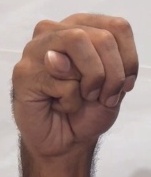
ASL sign: M